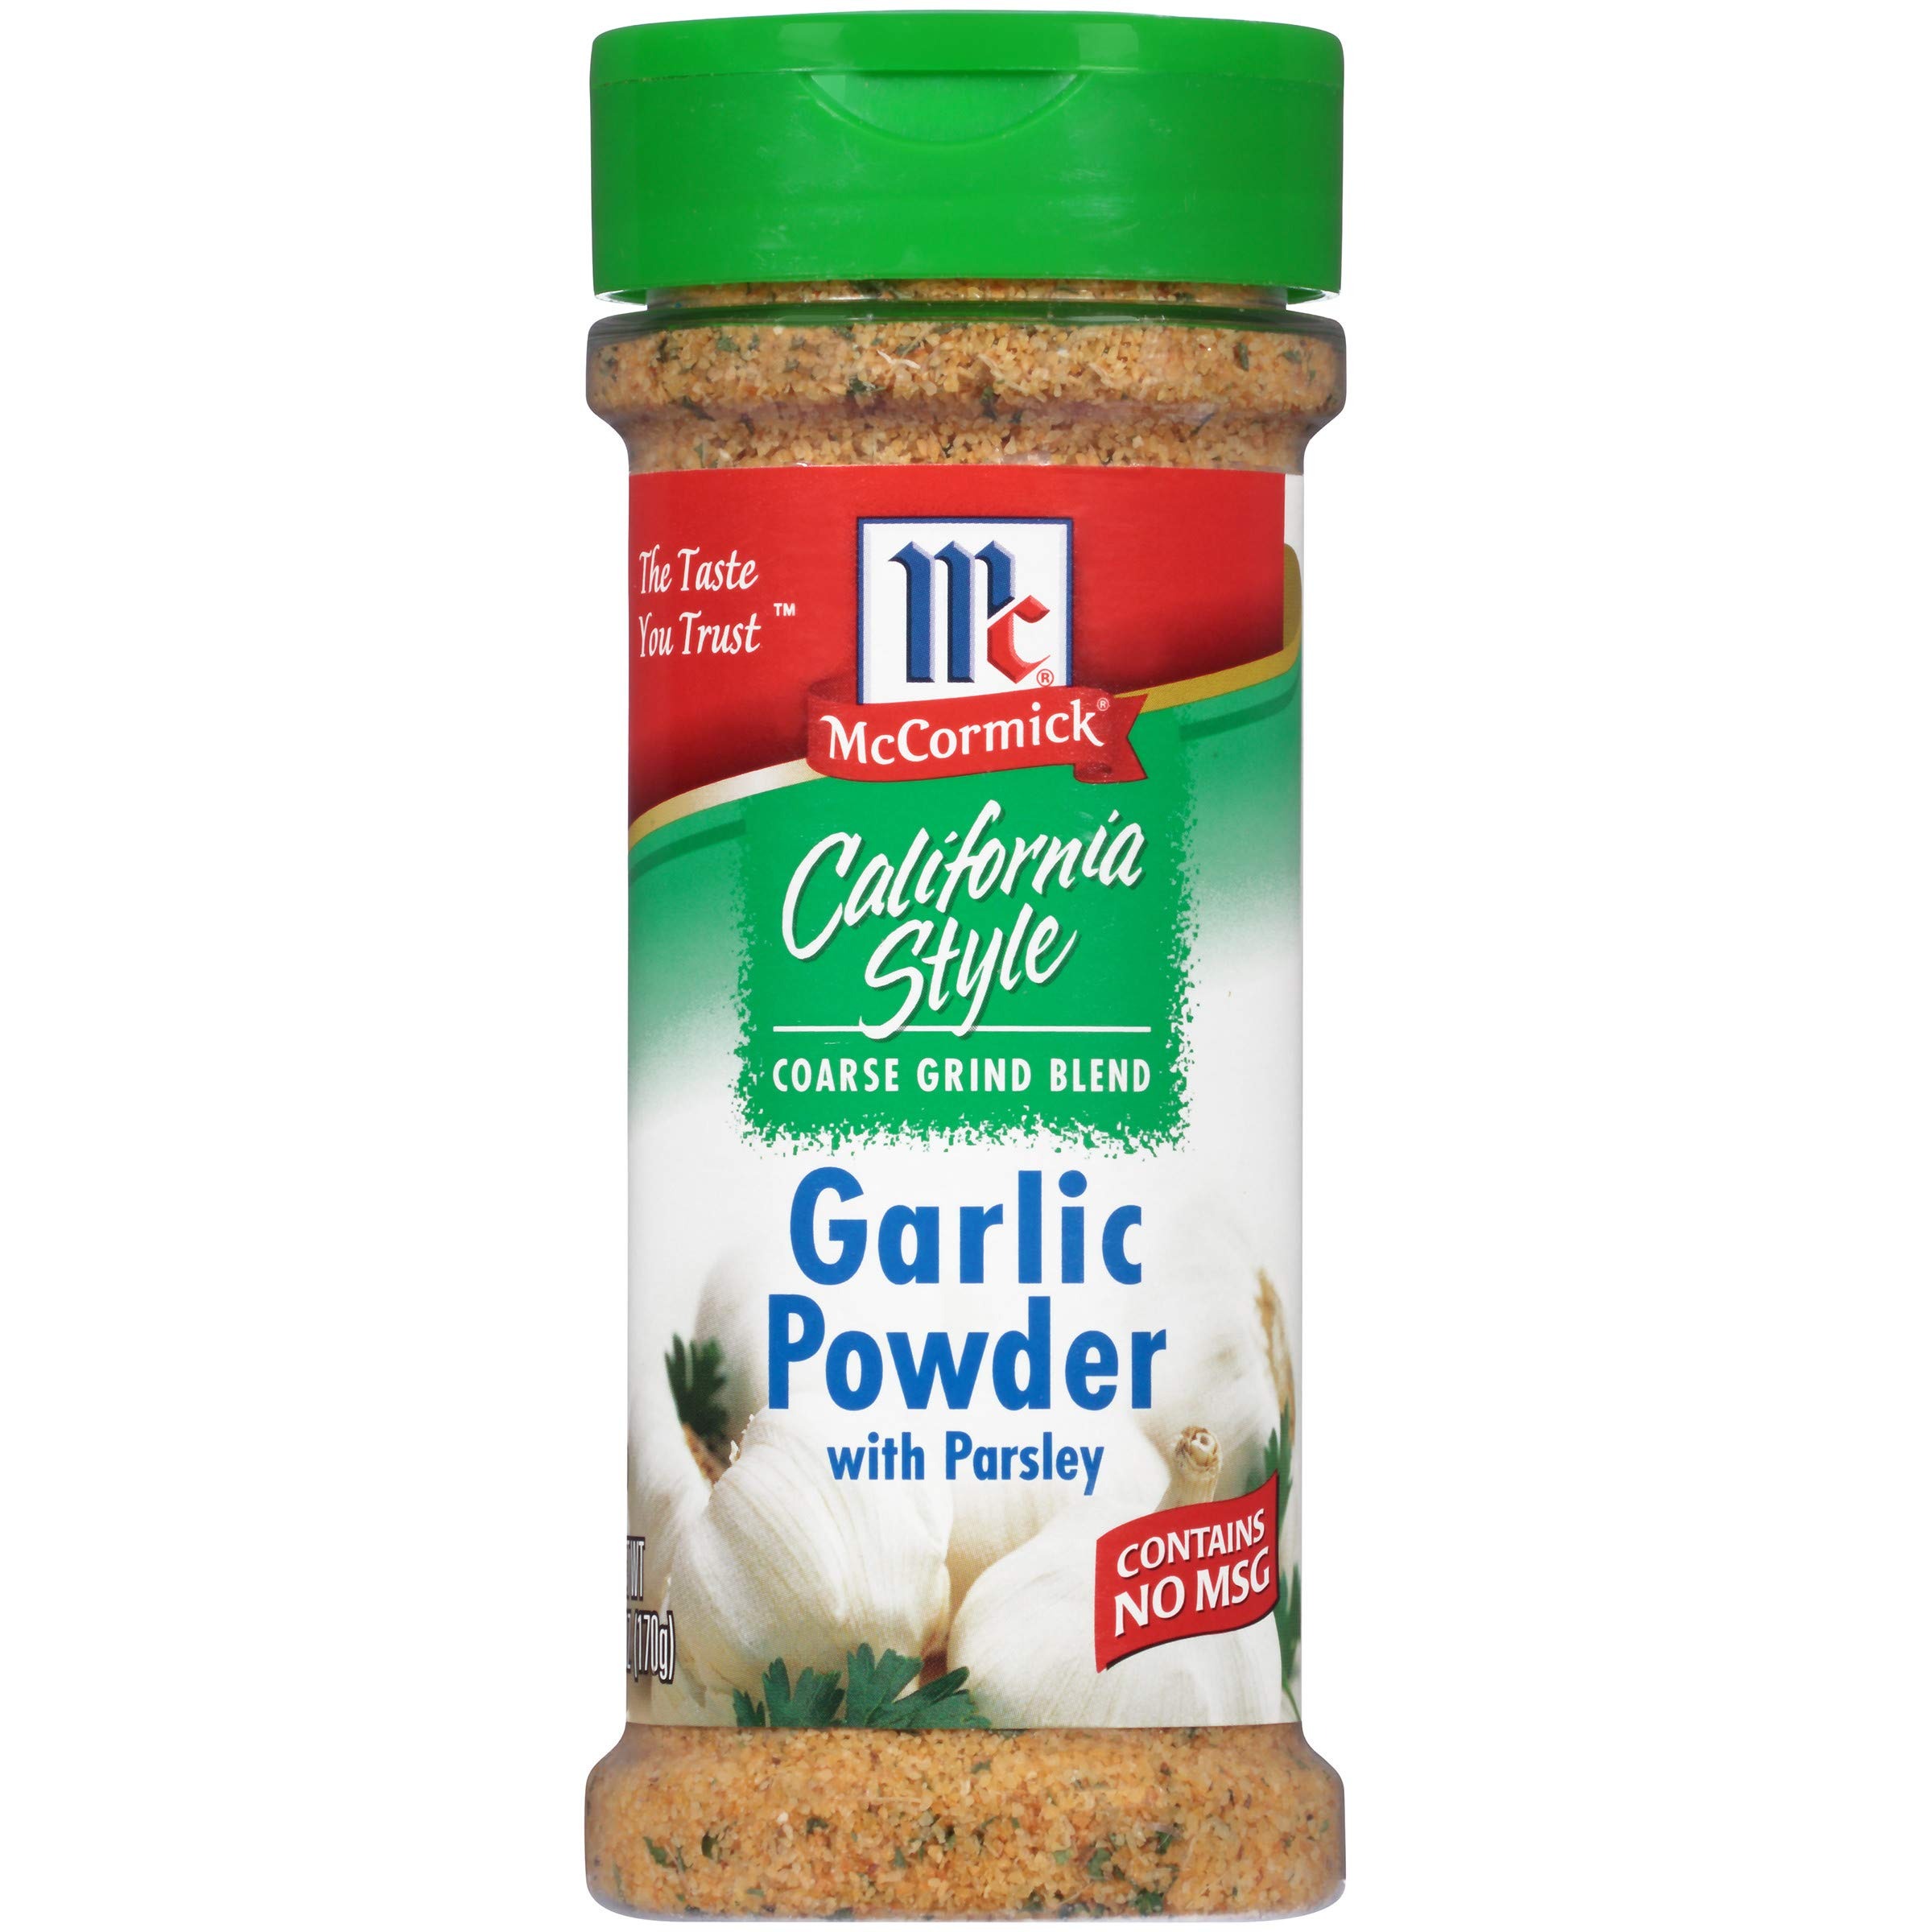
Item Name: McCormick California Style Garlic Powder With Parsley Coarse Grind Blend, 6 oz
Bullet Point 1: Versatile seasoning with robust flavor and color
Bullet Point 2: No MSG Added
Bullet Point 3: Bold California Style, coarse ground texture
Bullet Point 4: Perfect for homemade sauces, marinades, rubs, soups, stews and chilis
Bullet Point 5: USAGE TIP: When cooking, ¼ tsp of garlic powder is equivalent to 1 fresh garlic clove
Value: 6.0
Unit: Ounce

Price: 7.28